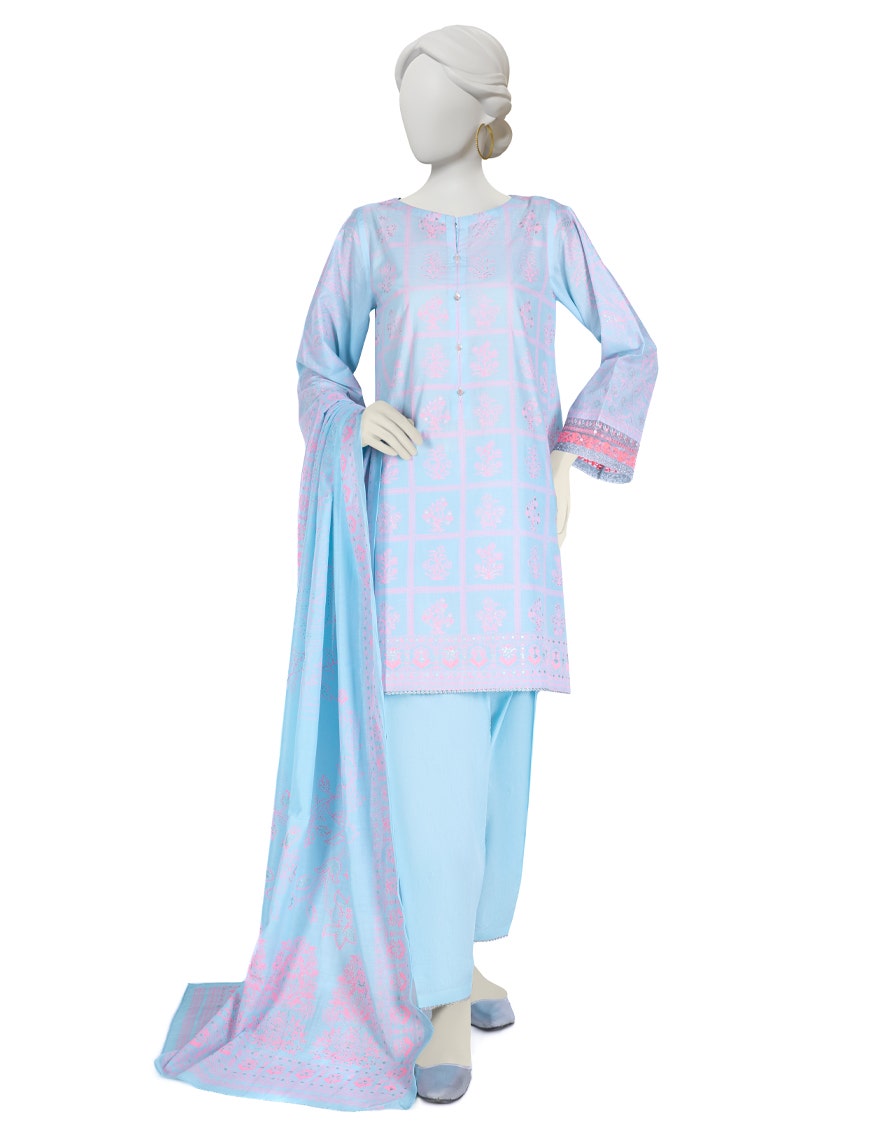
blue and pink embroidered salwar suit